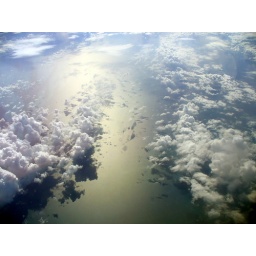
This break between two cloud banks was really neat. The ocean shimmered underneath them and looked all silvery and cool.